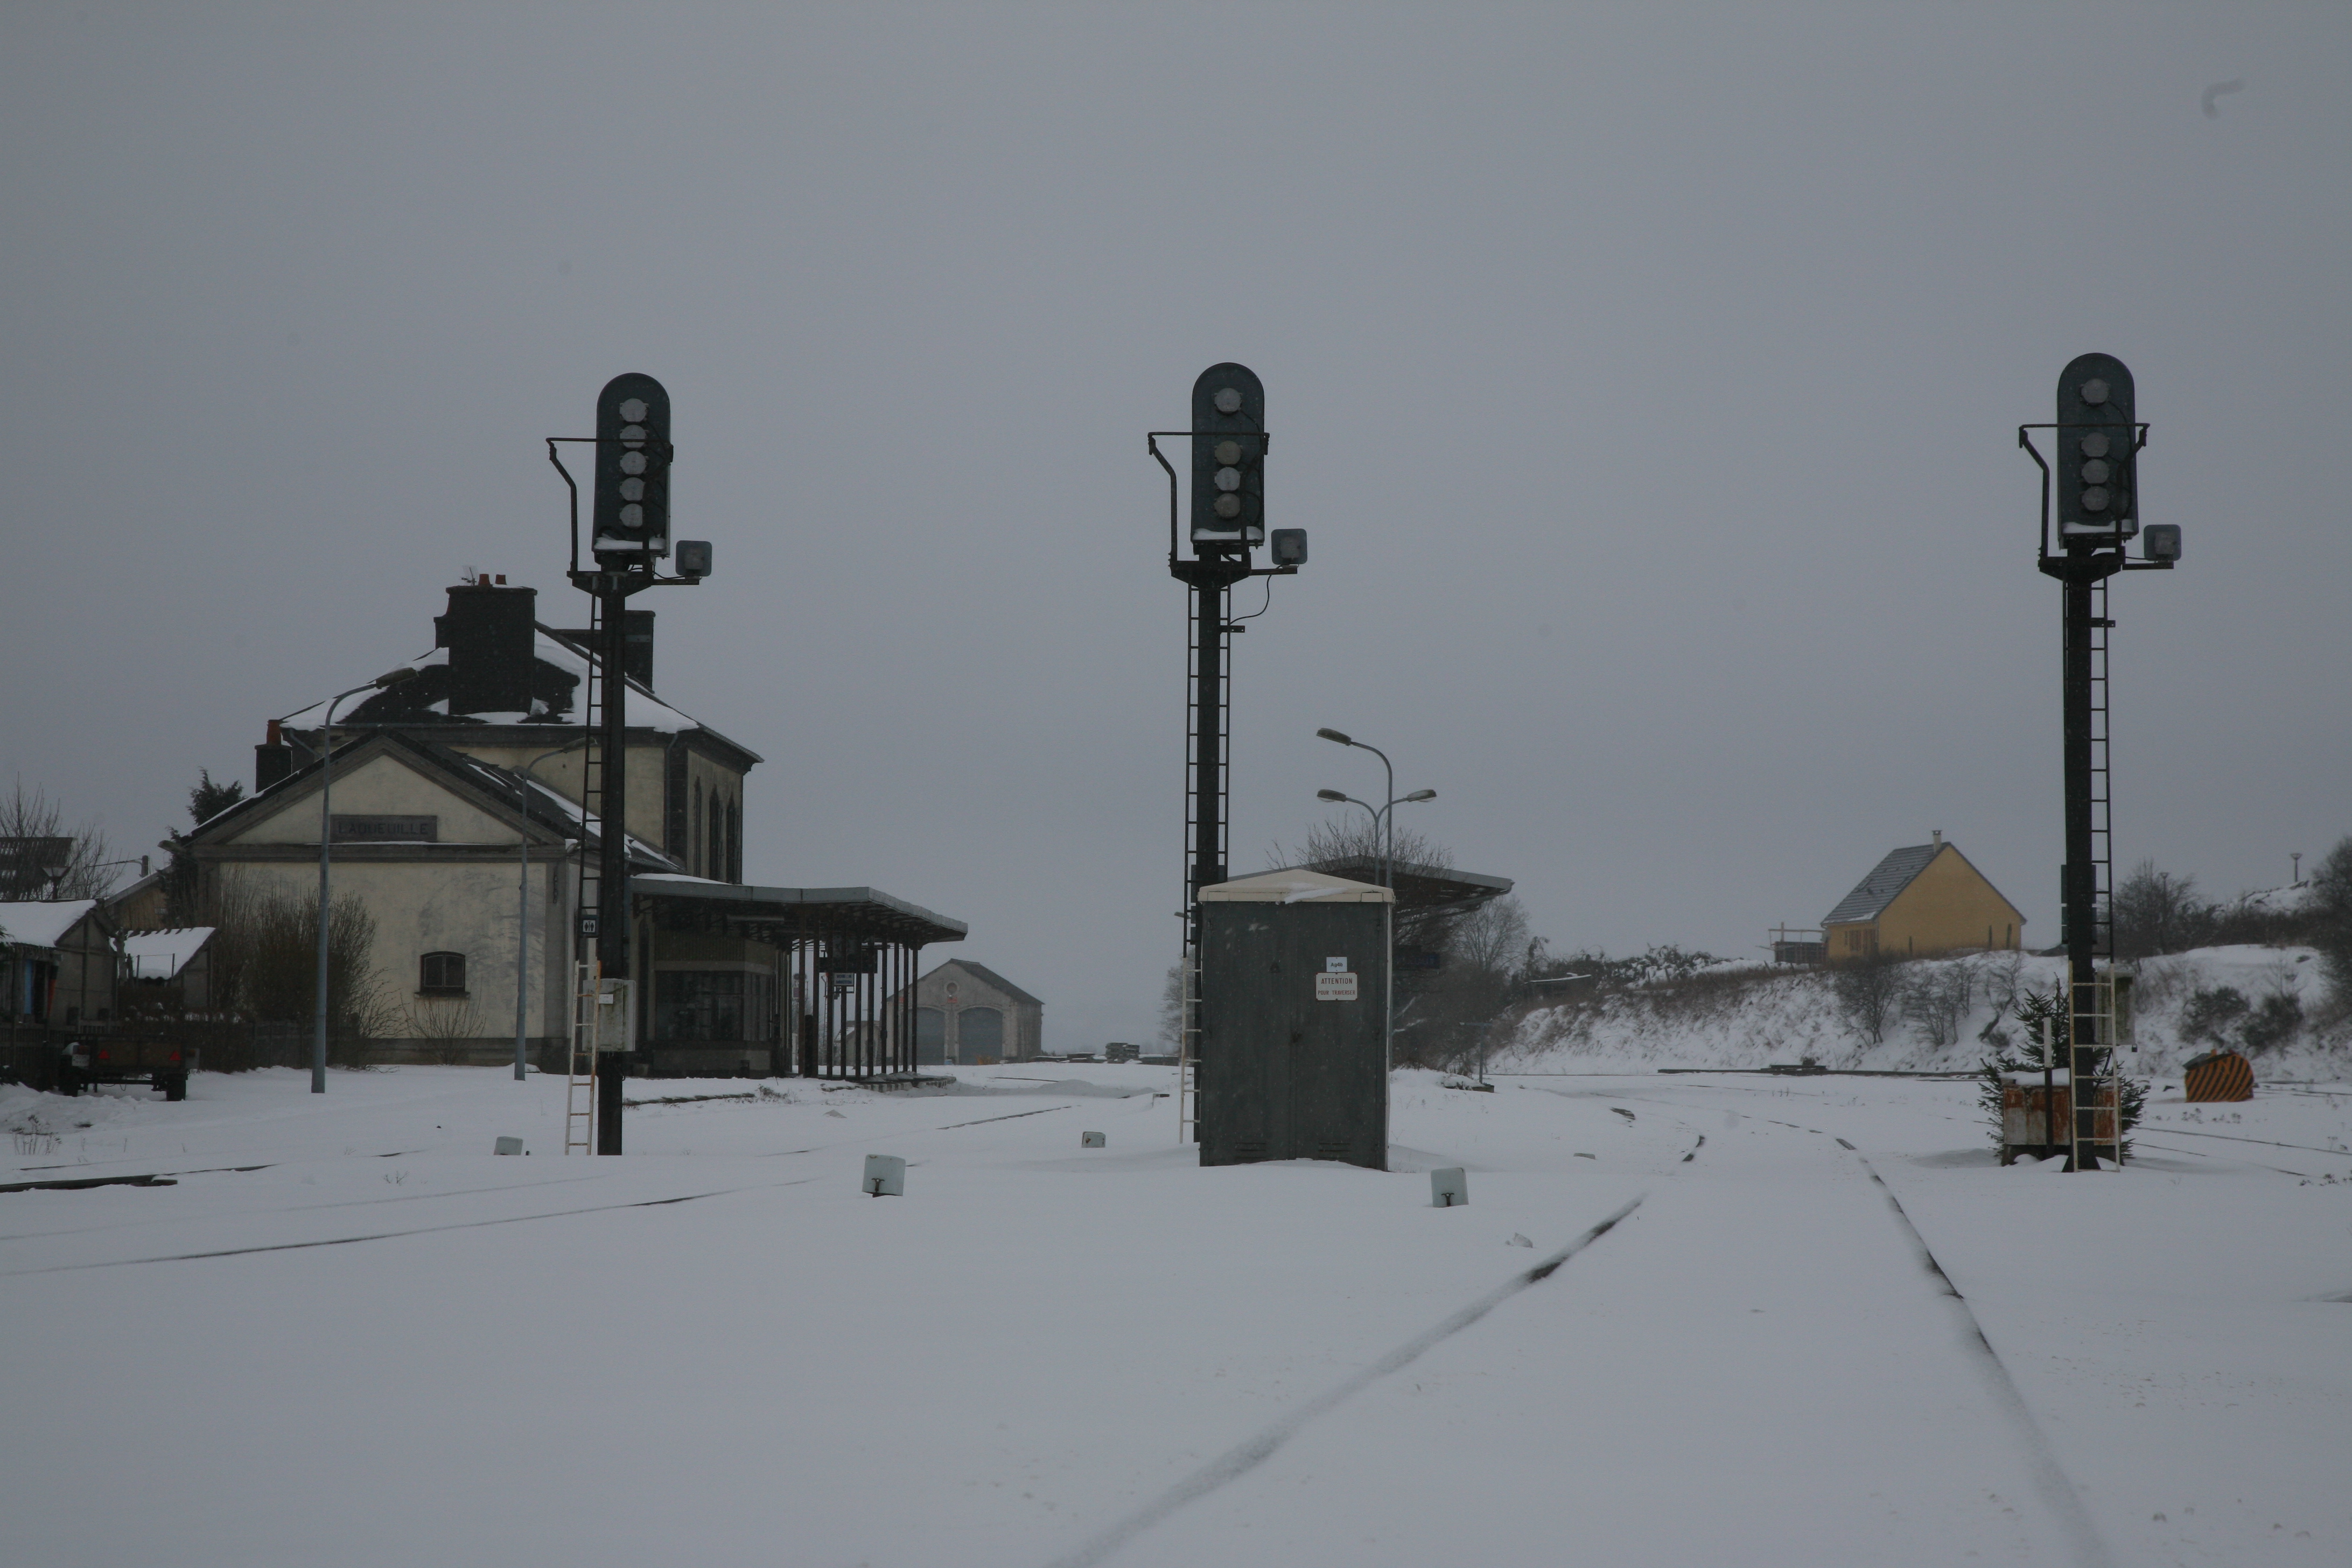
landscape, snow, winter, france, weather, station, season, paysage, auvergne, gare, hiver, neige, blizzard, puydedome